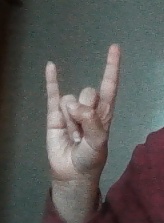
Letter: la